Jules Wengel

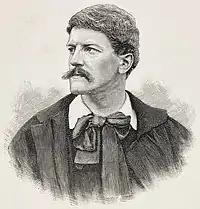
Jules Wengel (1893)

Jules Wengel, born Julius Wilhelm Ludwig Wengel (30 May 1865, Heilbronn - 5 March 1934, Attin) was a French painter and illustrator, of German origin. He painted in a variety of genres, including portraits, landscapes and religious works. Many of his paintings are watercolors.